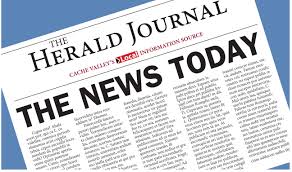
Label: paper